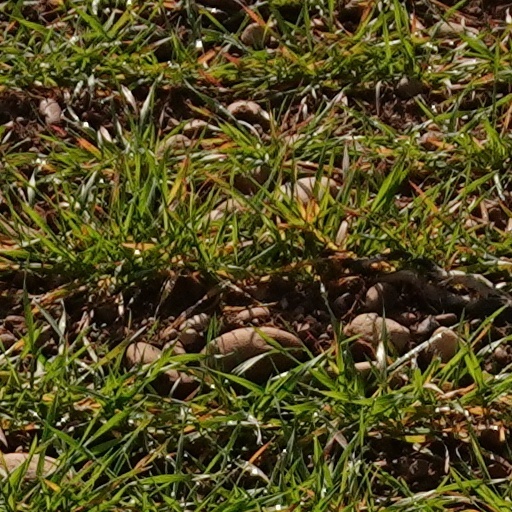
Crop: wheat